Liar paradox in early Islamic tradition

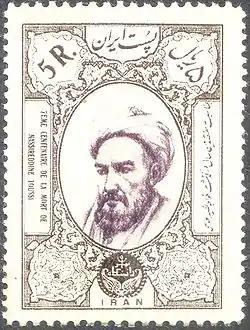

Naṣīr al-Dīn al-Ṭūsī was a Persian polymath and prolific writer: an astronomer, biologist, chemist, mathematician, philosopher, physician, physicist, scientist, theologian and Marja Taqleed. He adhered to the Ismaili, and subsequently Twelver Shī‘ah Islamic belief systems. The Arab scholar Ibn Khaldun (1332–1406) considered Tusi to be the greatest of the later Persian scholars.